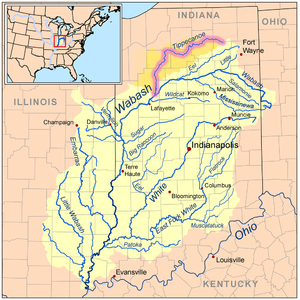
La rivière Tippecanoe est une rivière qui coule dans l'État de l'Indiana aux États-Unis, et un affluent de la Wabash, donc un sous-affluent du fleuve Mississippi, par l'Ohio.